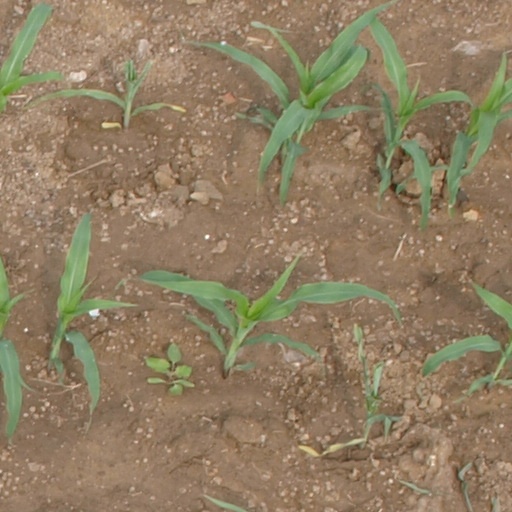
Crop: maize; corn